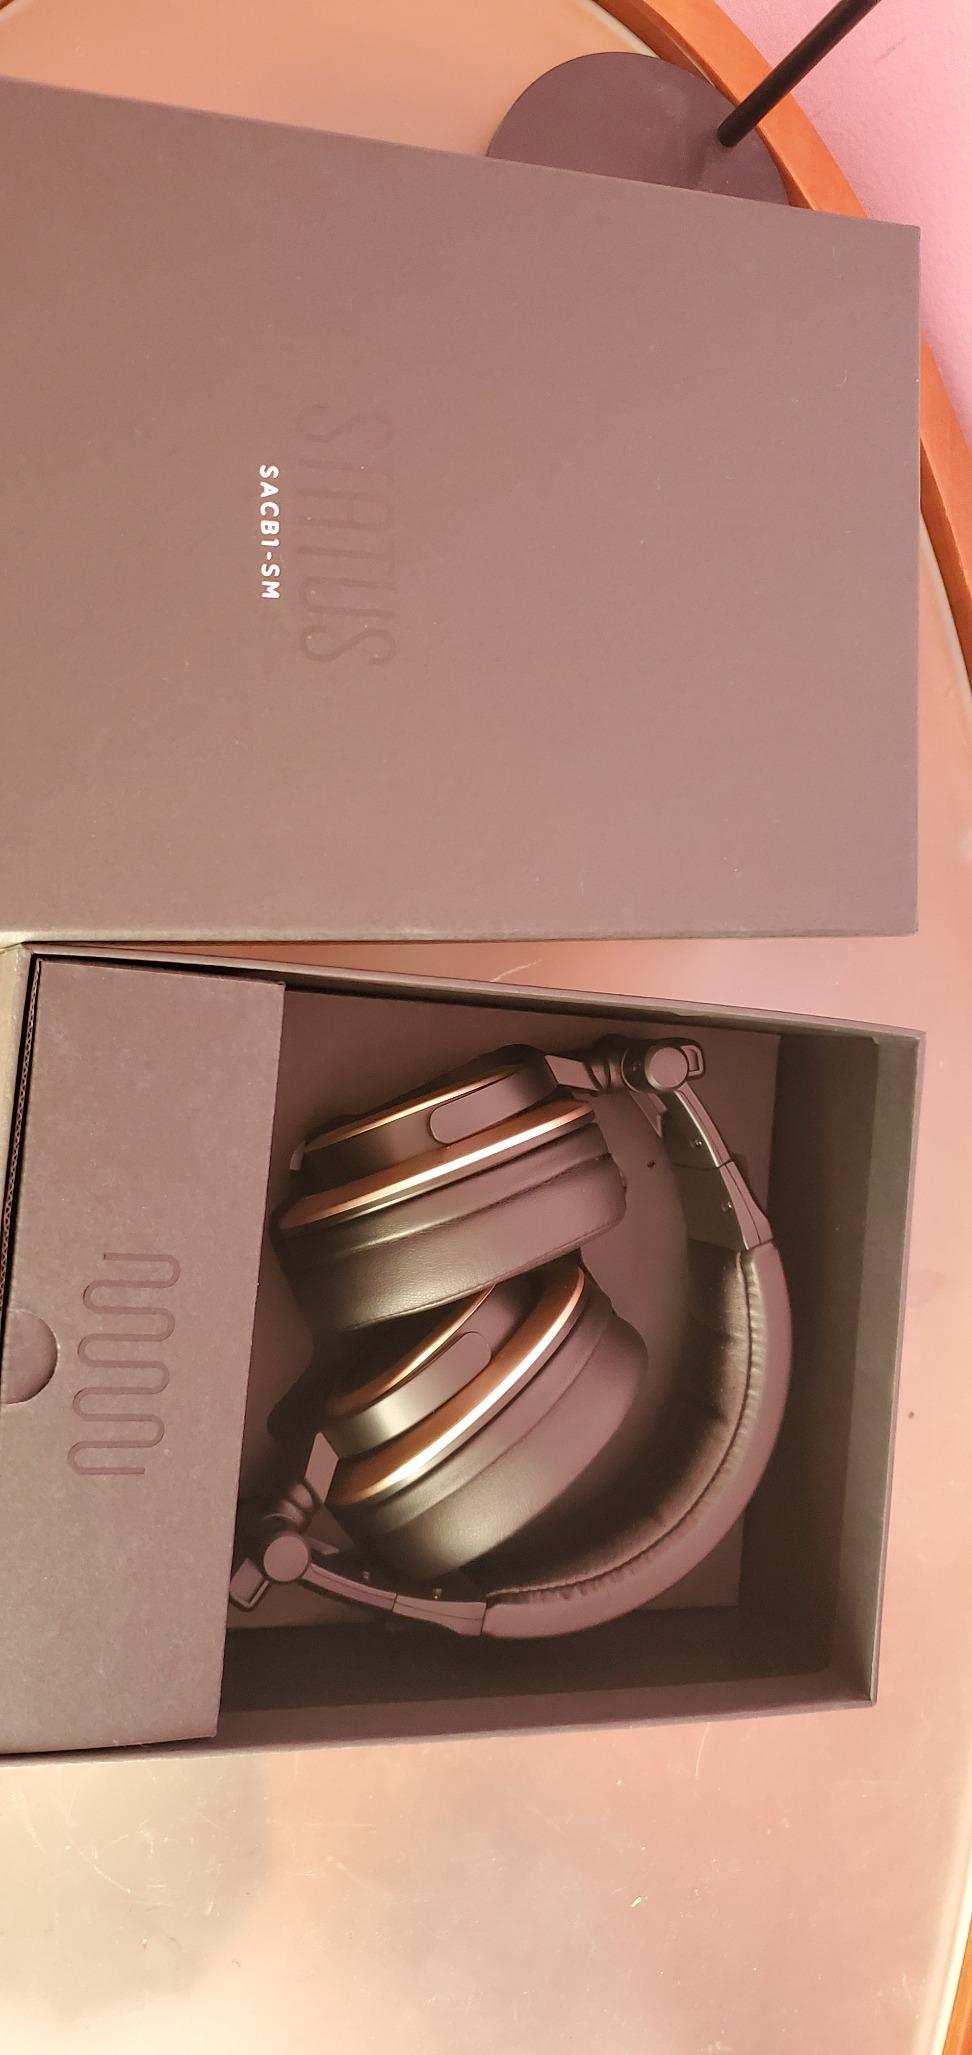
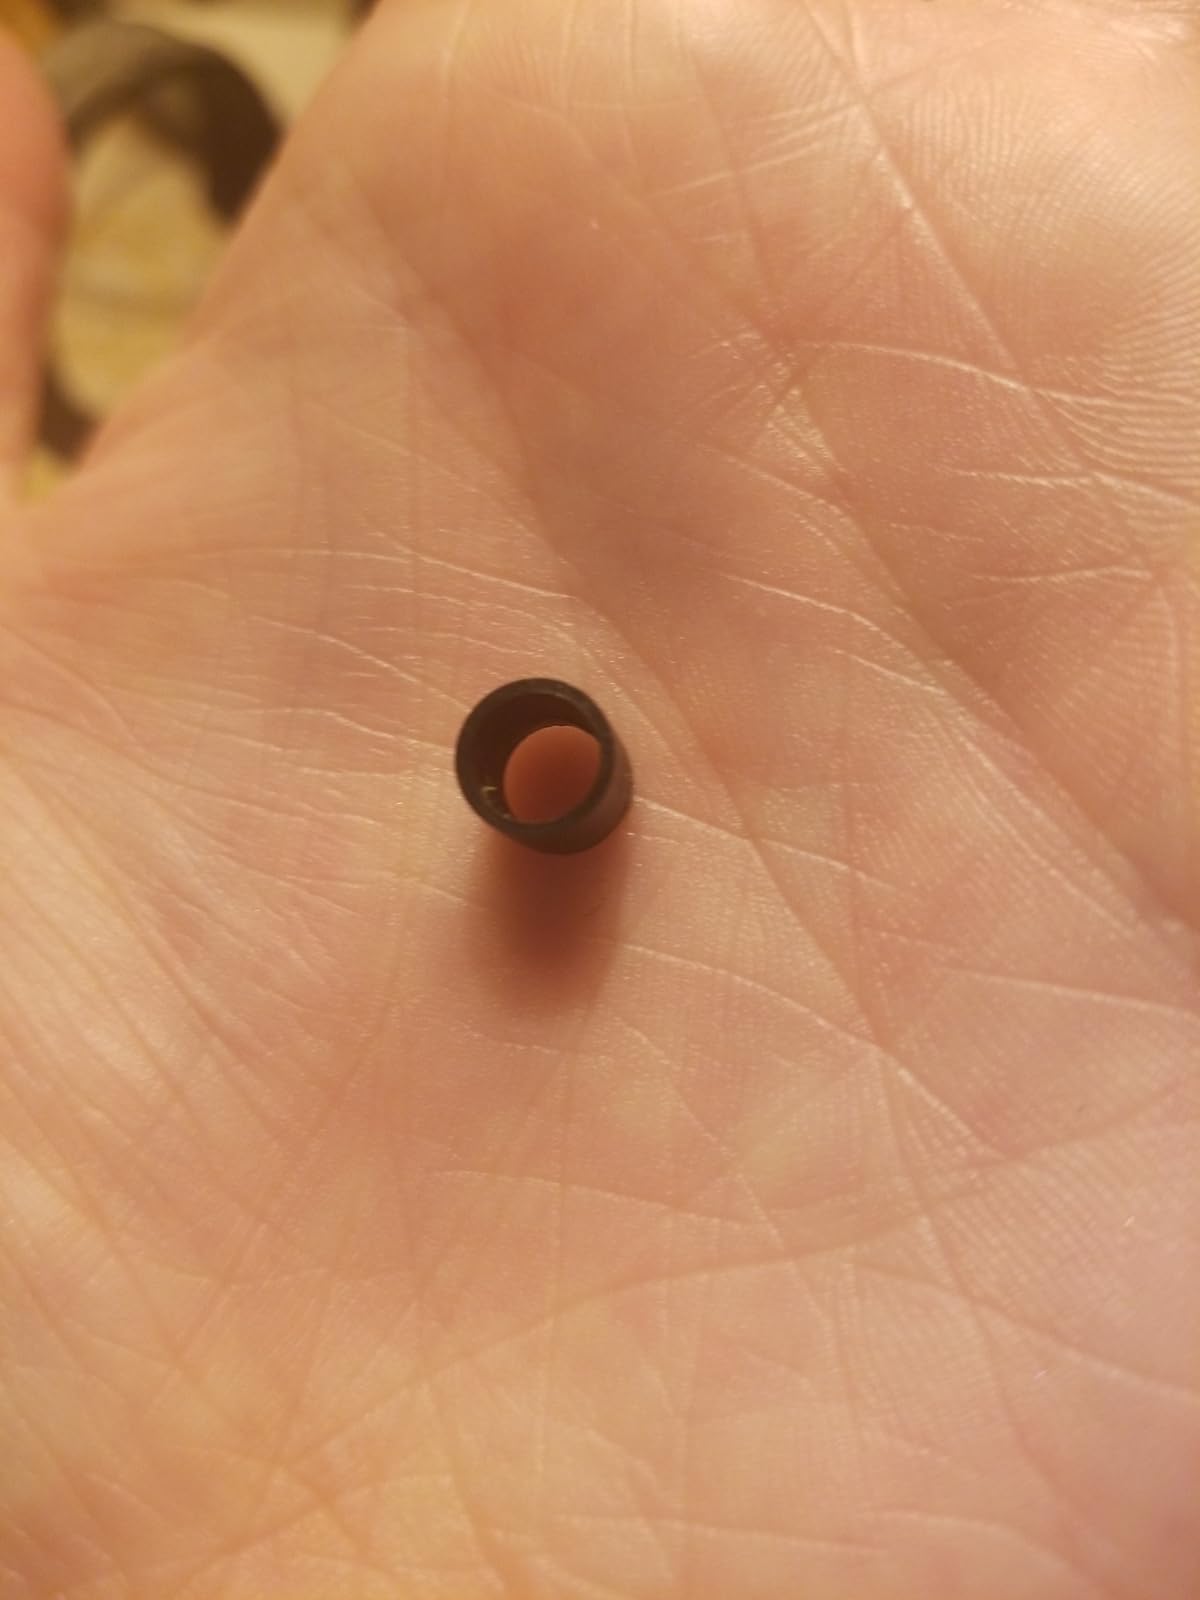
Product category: headphones
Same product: no